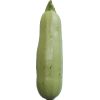
Label: Zucchini 1